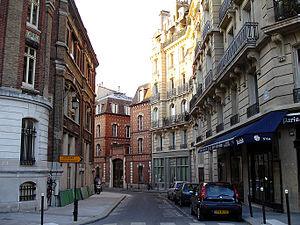
La rue Chanoinesse est une rue de l’île de la Cité, en plein cœur de Paris, dans le 4ᵉ arrondissement.